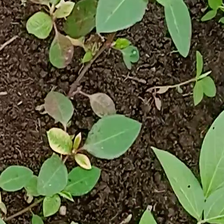
Weed species: Moti_dudhi(Euphorbia_geneculata_L)